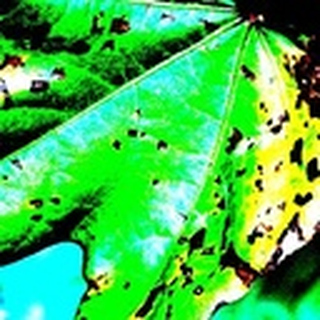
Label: cotton_bacterial_blight